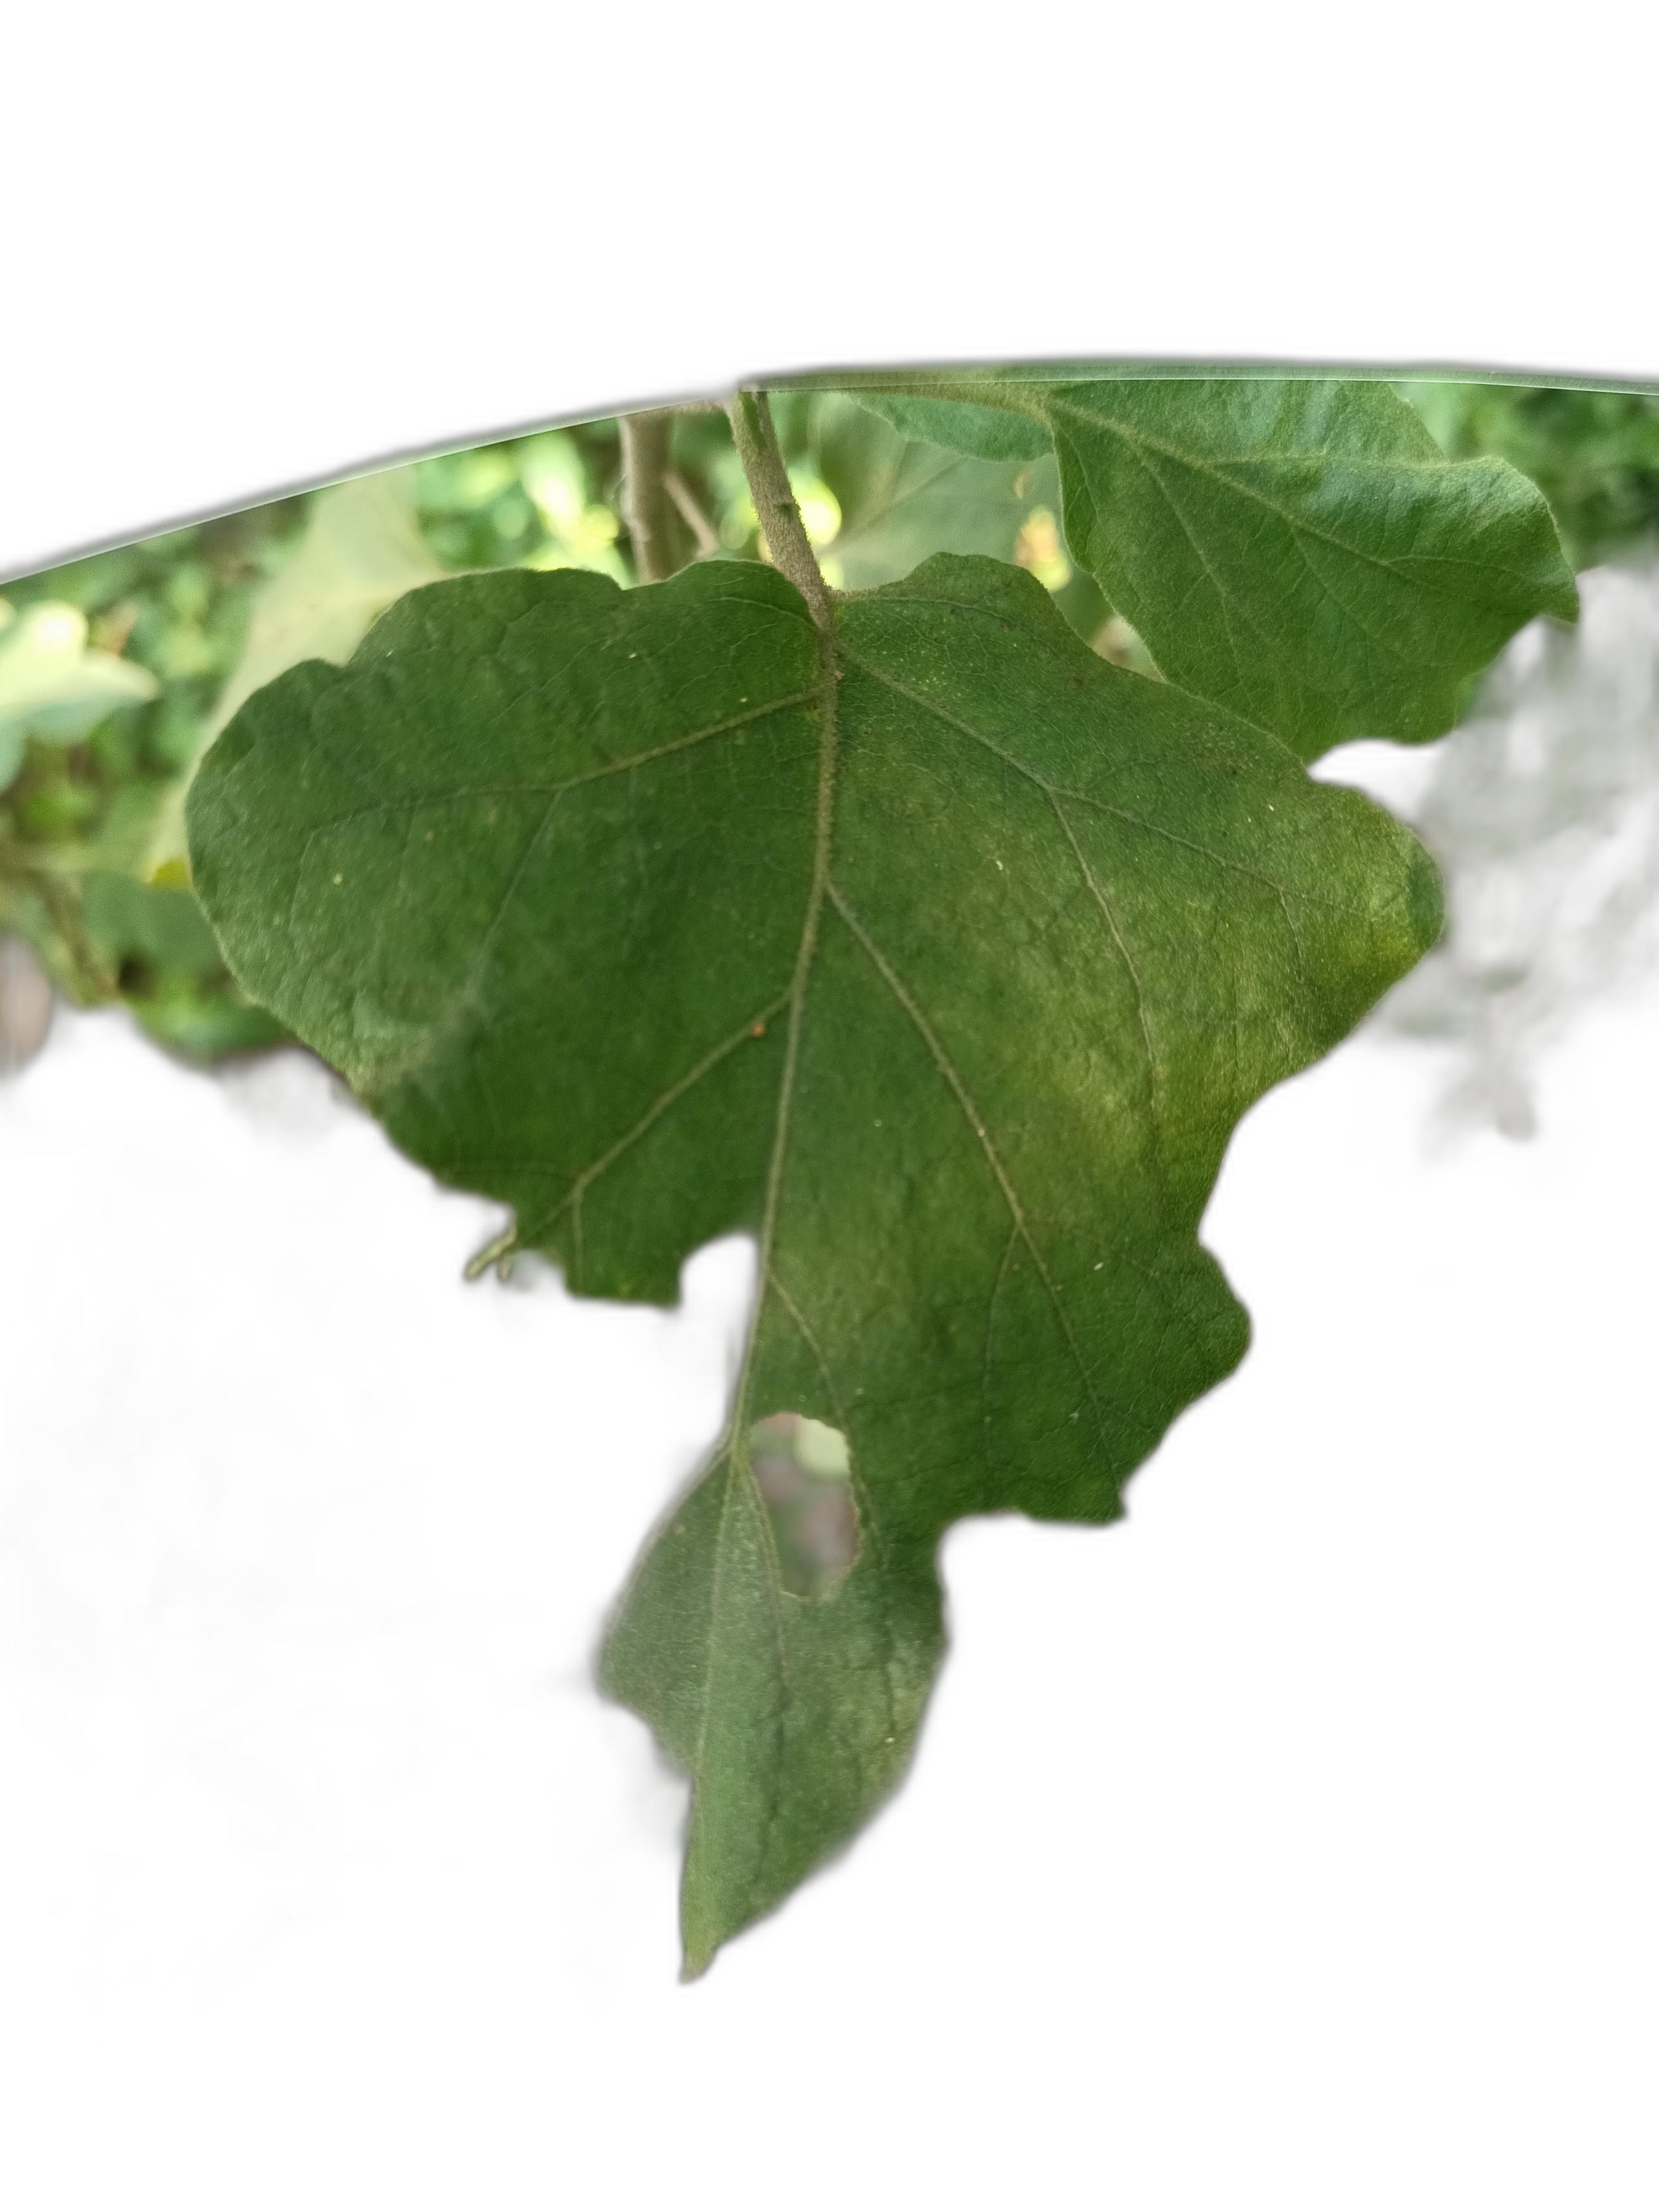
Label: Insect Pest Disease